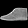
Label: Ankle boot